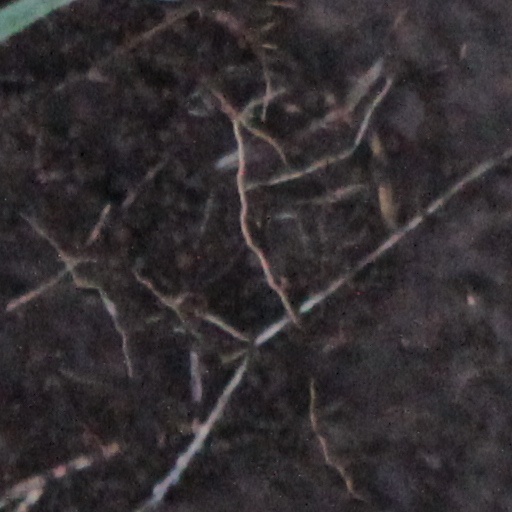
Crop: wheat